Hui'an County

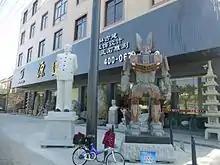
Hui'an stone workers produce a variety of statuary for the national market

The Hui'an Railway Station, on the Fuzhou-Xiamen Railway, is located about northwest of Hui'an's county seat, and is connected to it by a new divided highway (that passes through the Dalingtou Tunnel []), with frequent local bus service. Although a lot fewer trains stop at Hui'an than at major stations such as Quanzhou, there is a train in each direction every hour or two during the day. There is no night service.